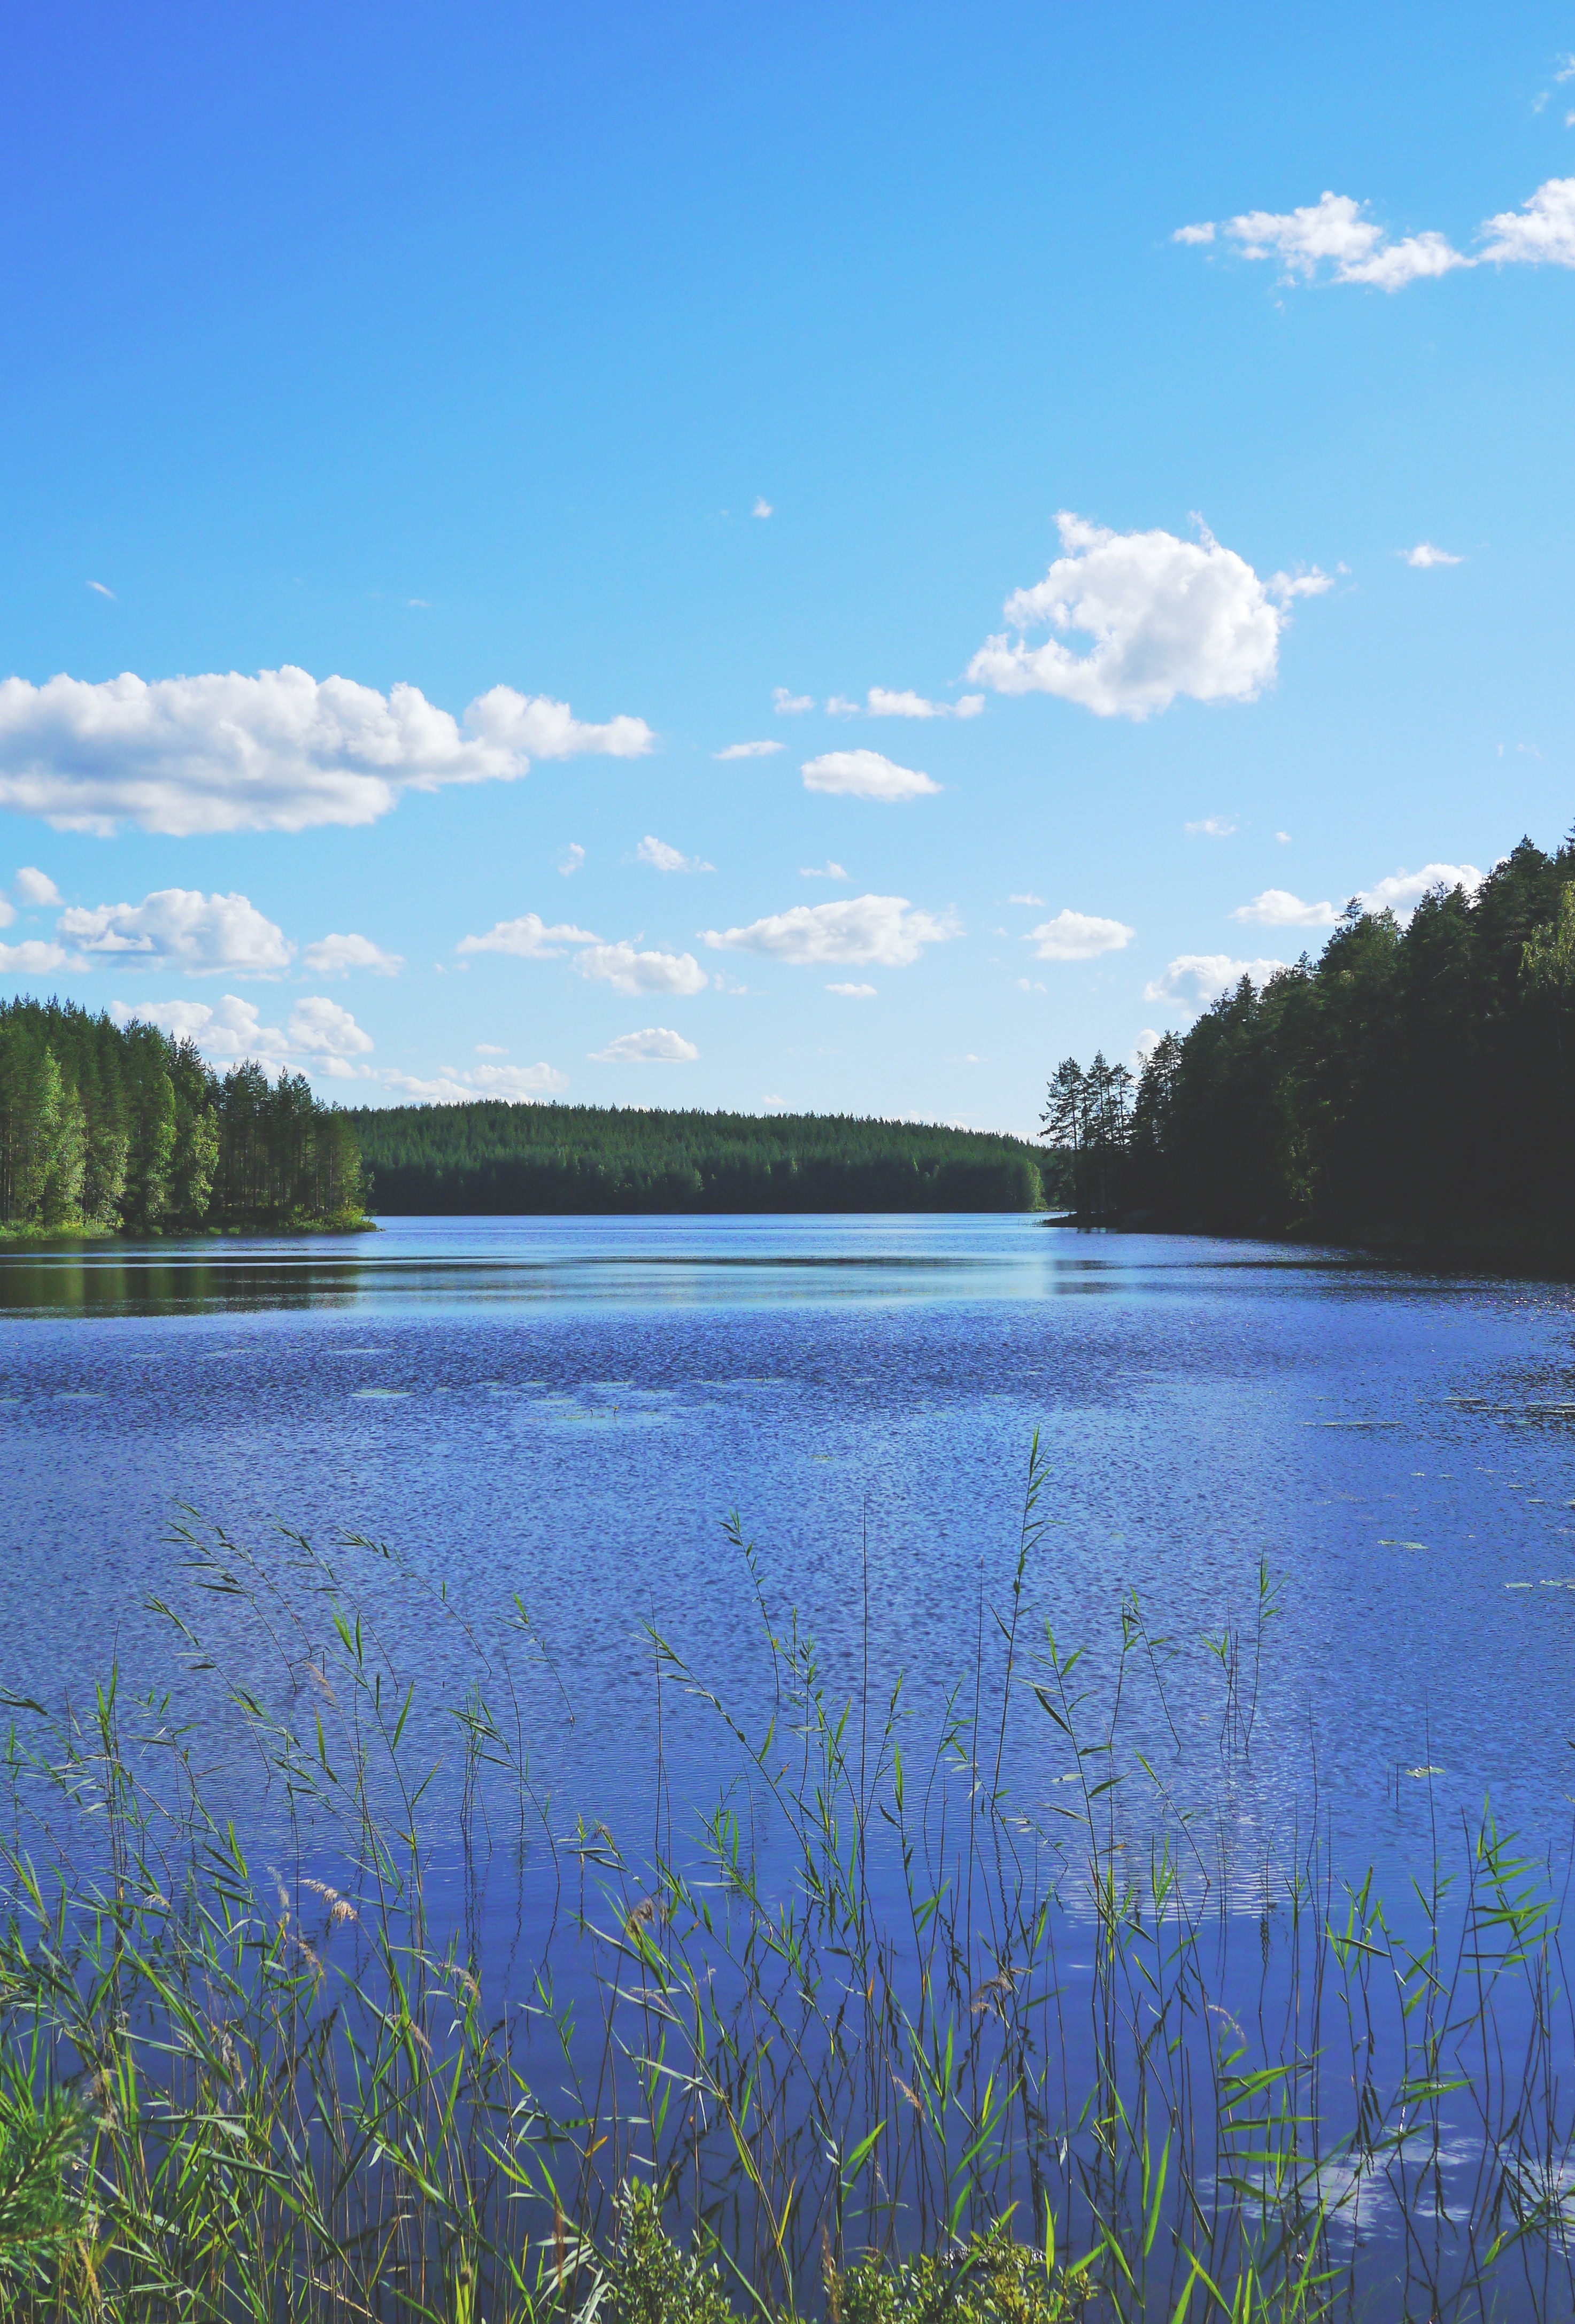
landscape, sea, water, nature, grass, marsh, mountain, cloud, meadow, shore, lake, river, summer, pond, reflection, holiday, blue, rest, reservoir, leisure, body of water, deserted, north, grassland, wetland, finland, habitat, loch, silent, waters, ecosystem, scandinavia, natural environment